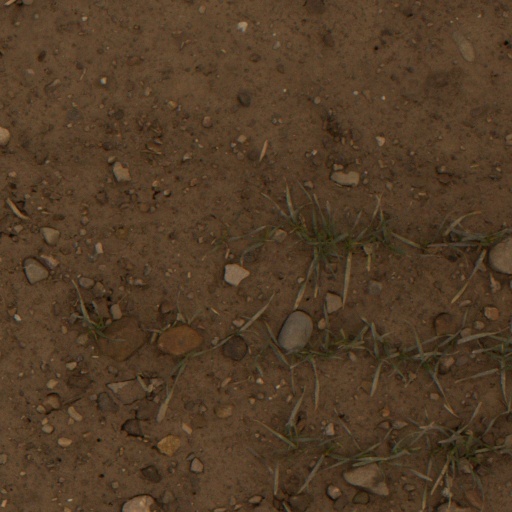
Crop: wheat